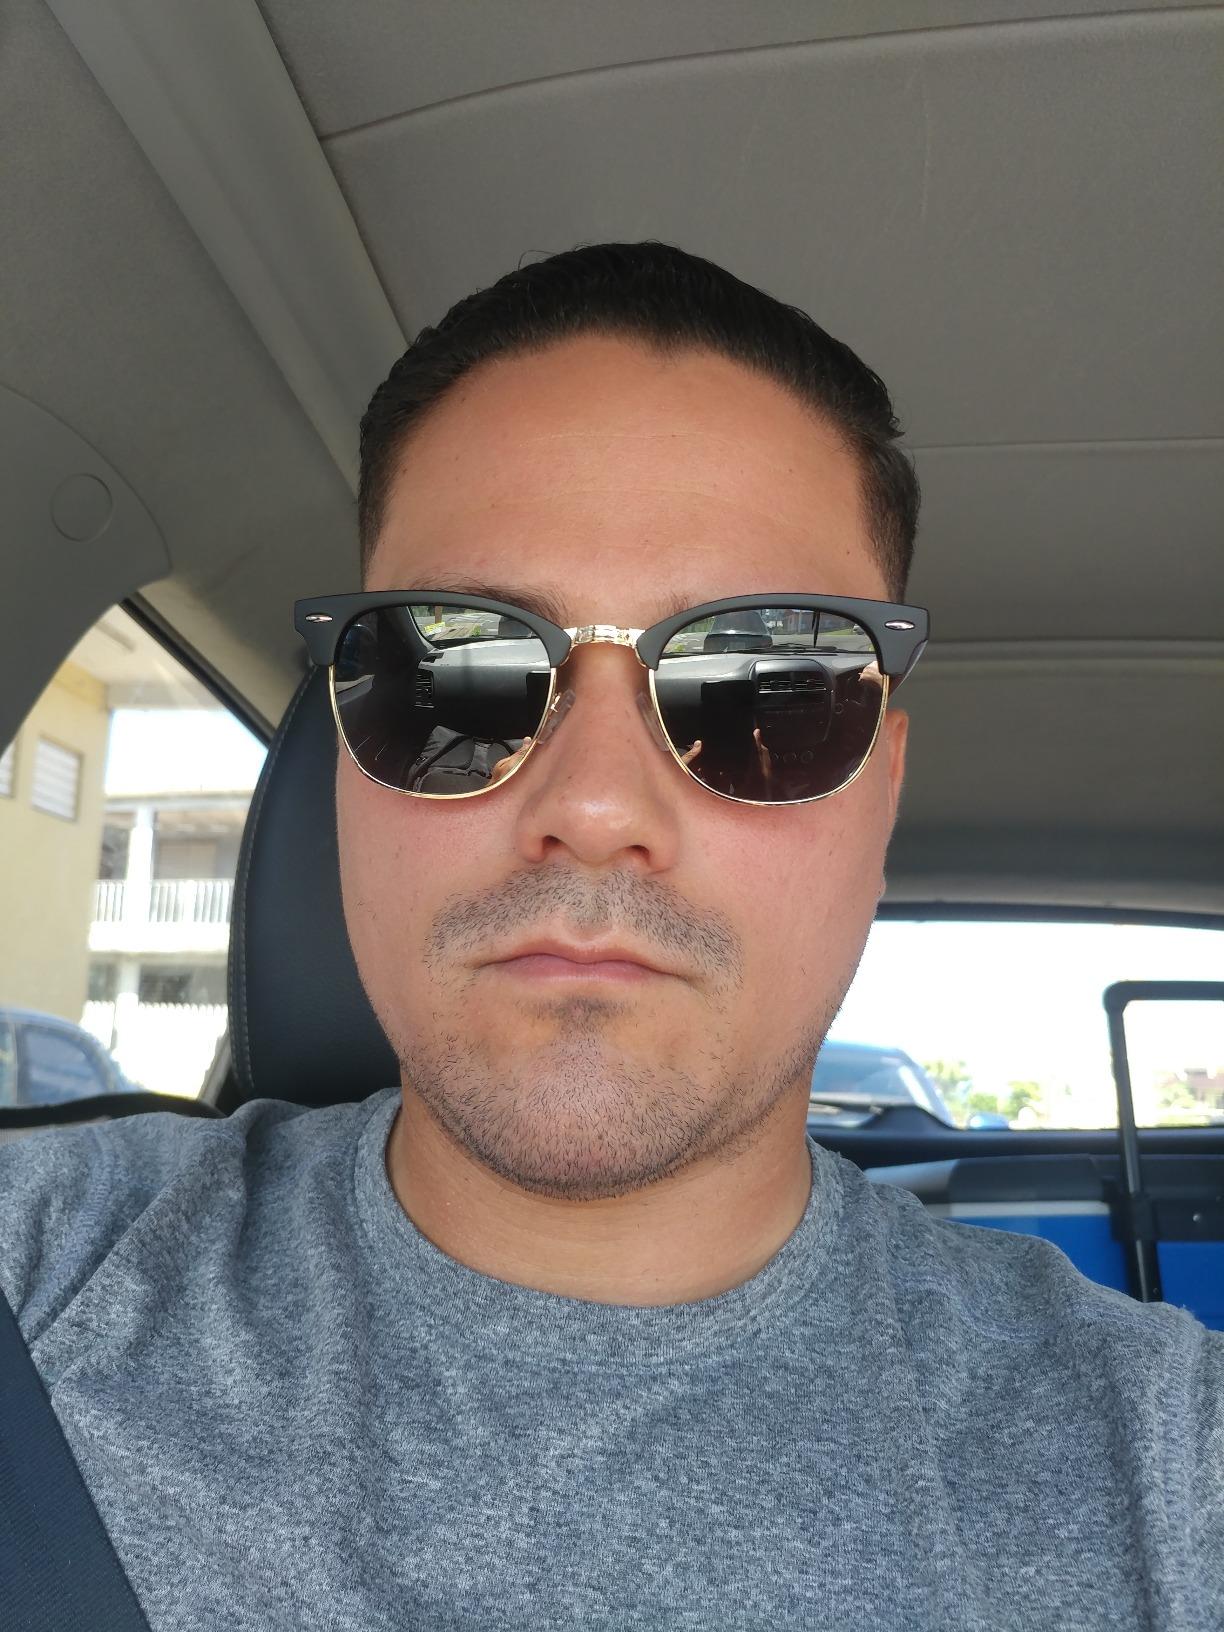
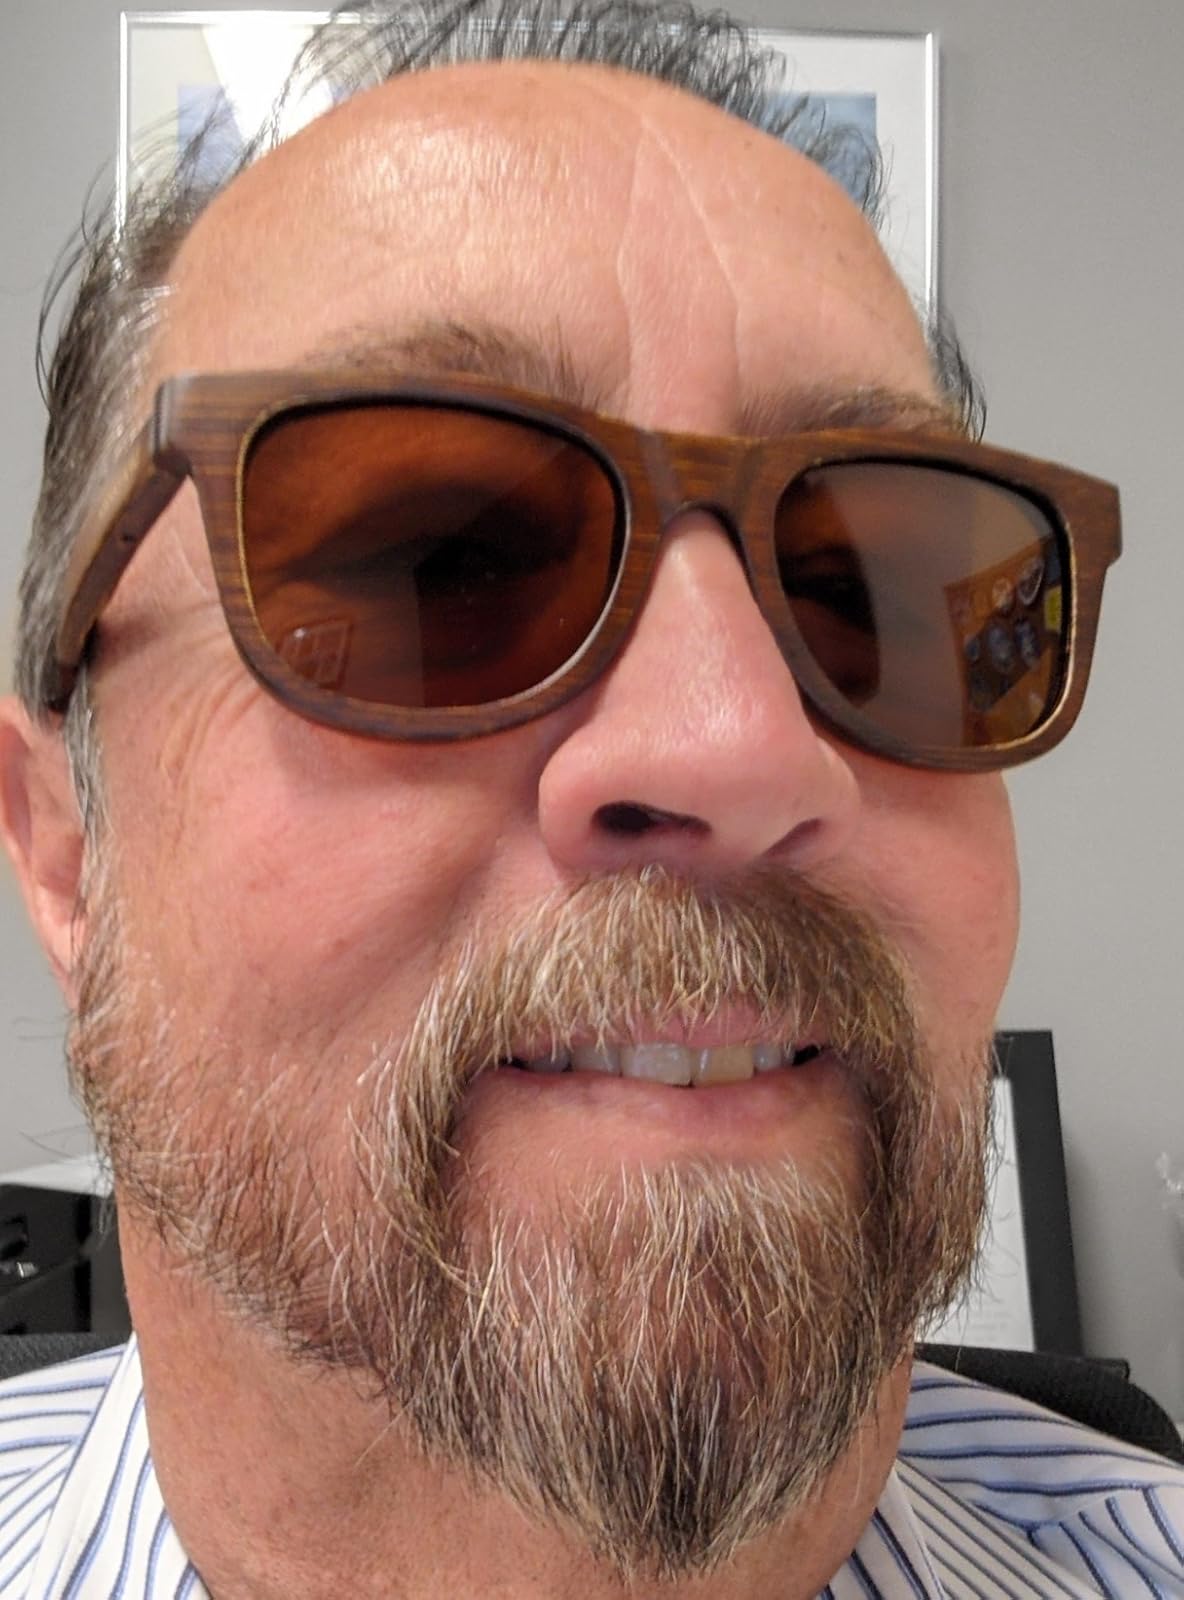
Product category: accessories_sunglasses
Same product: no